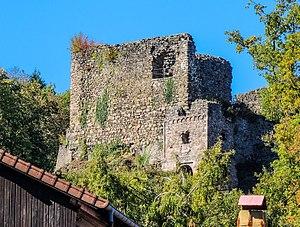
Ruines du château du Hugstein, vues du village de Buhl. Haut-Rhin
Les ruines du château du Hugstein sont situées à cheval sur les limites communales de Buhl et de Guebwiller dans le département du Haut-Rhin.